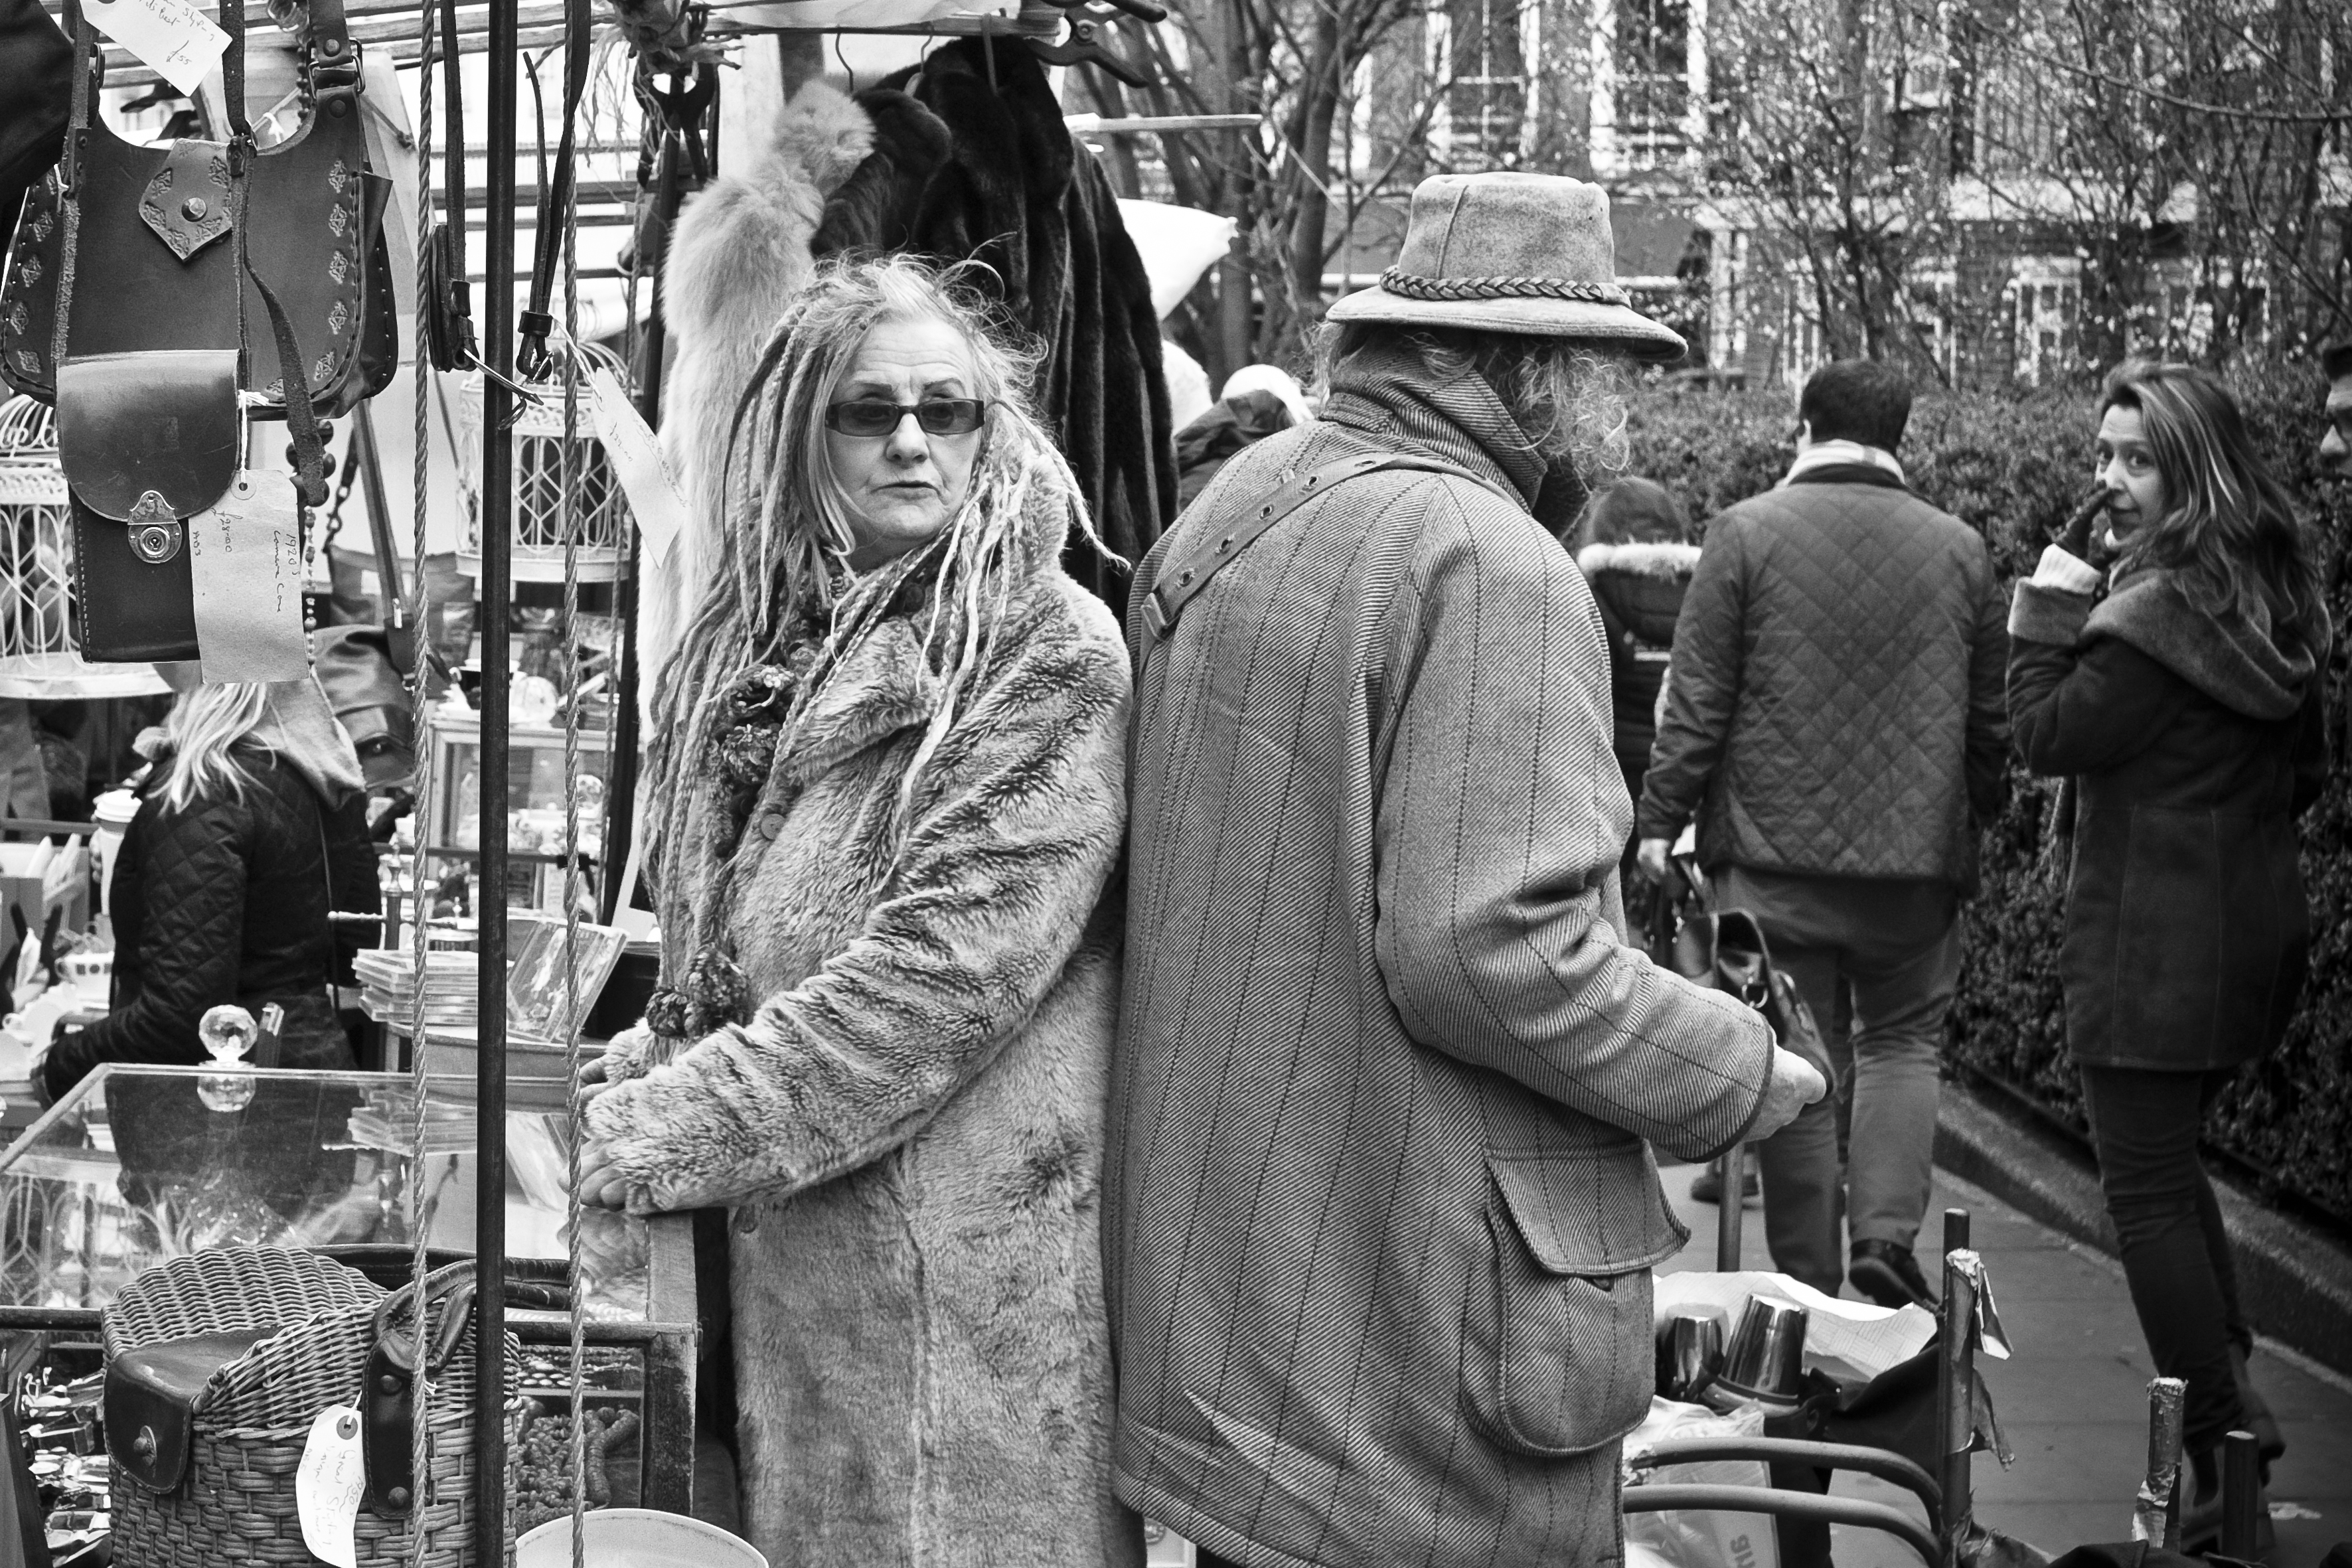
black and white, people, road, street, urban, crowd, travel, fujifilm, market, monochrome, uk, england, bw, blackandwhite, blackwhite, london, infrastructure, ngc, photograph, noiretblanc, fuji, fujixt1, fujix, nottinghill, monochrome photography